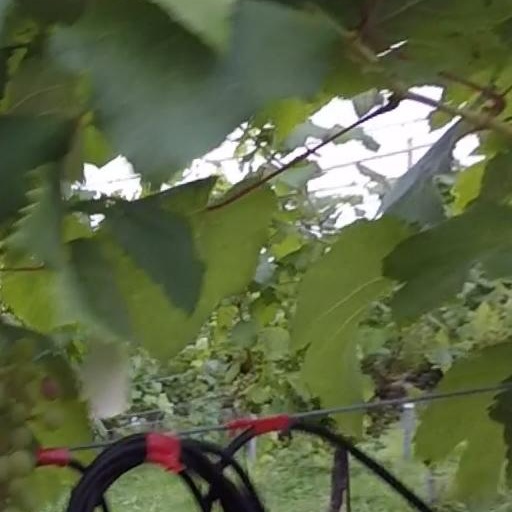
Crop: grape